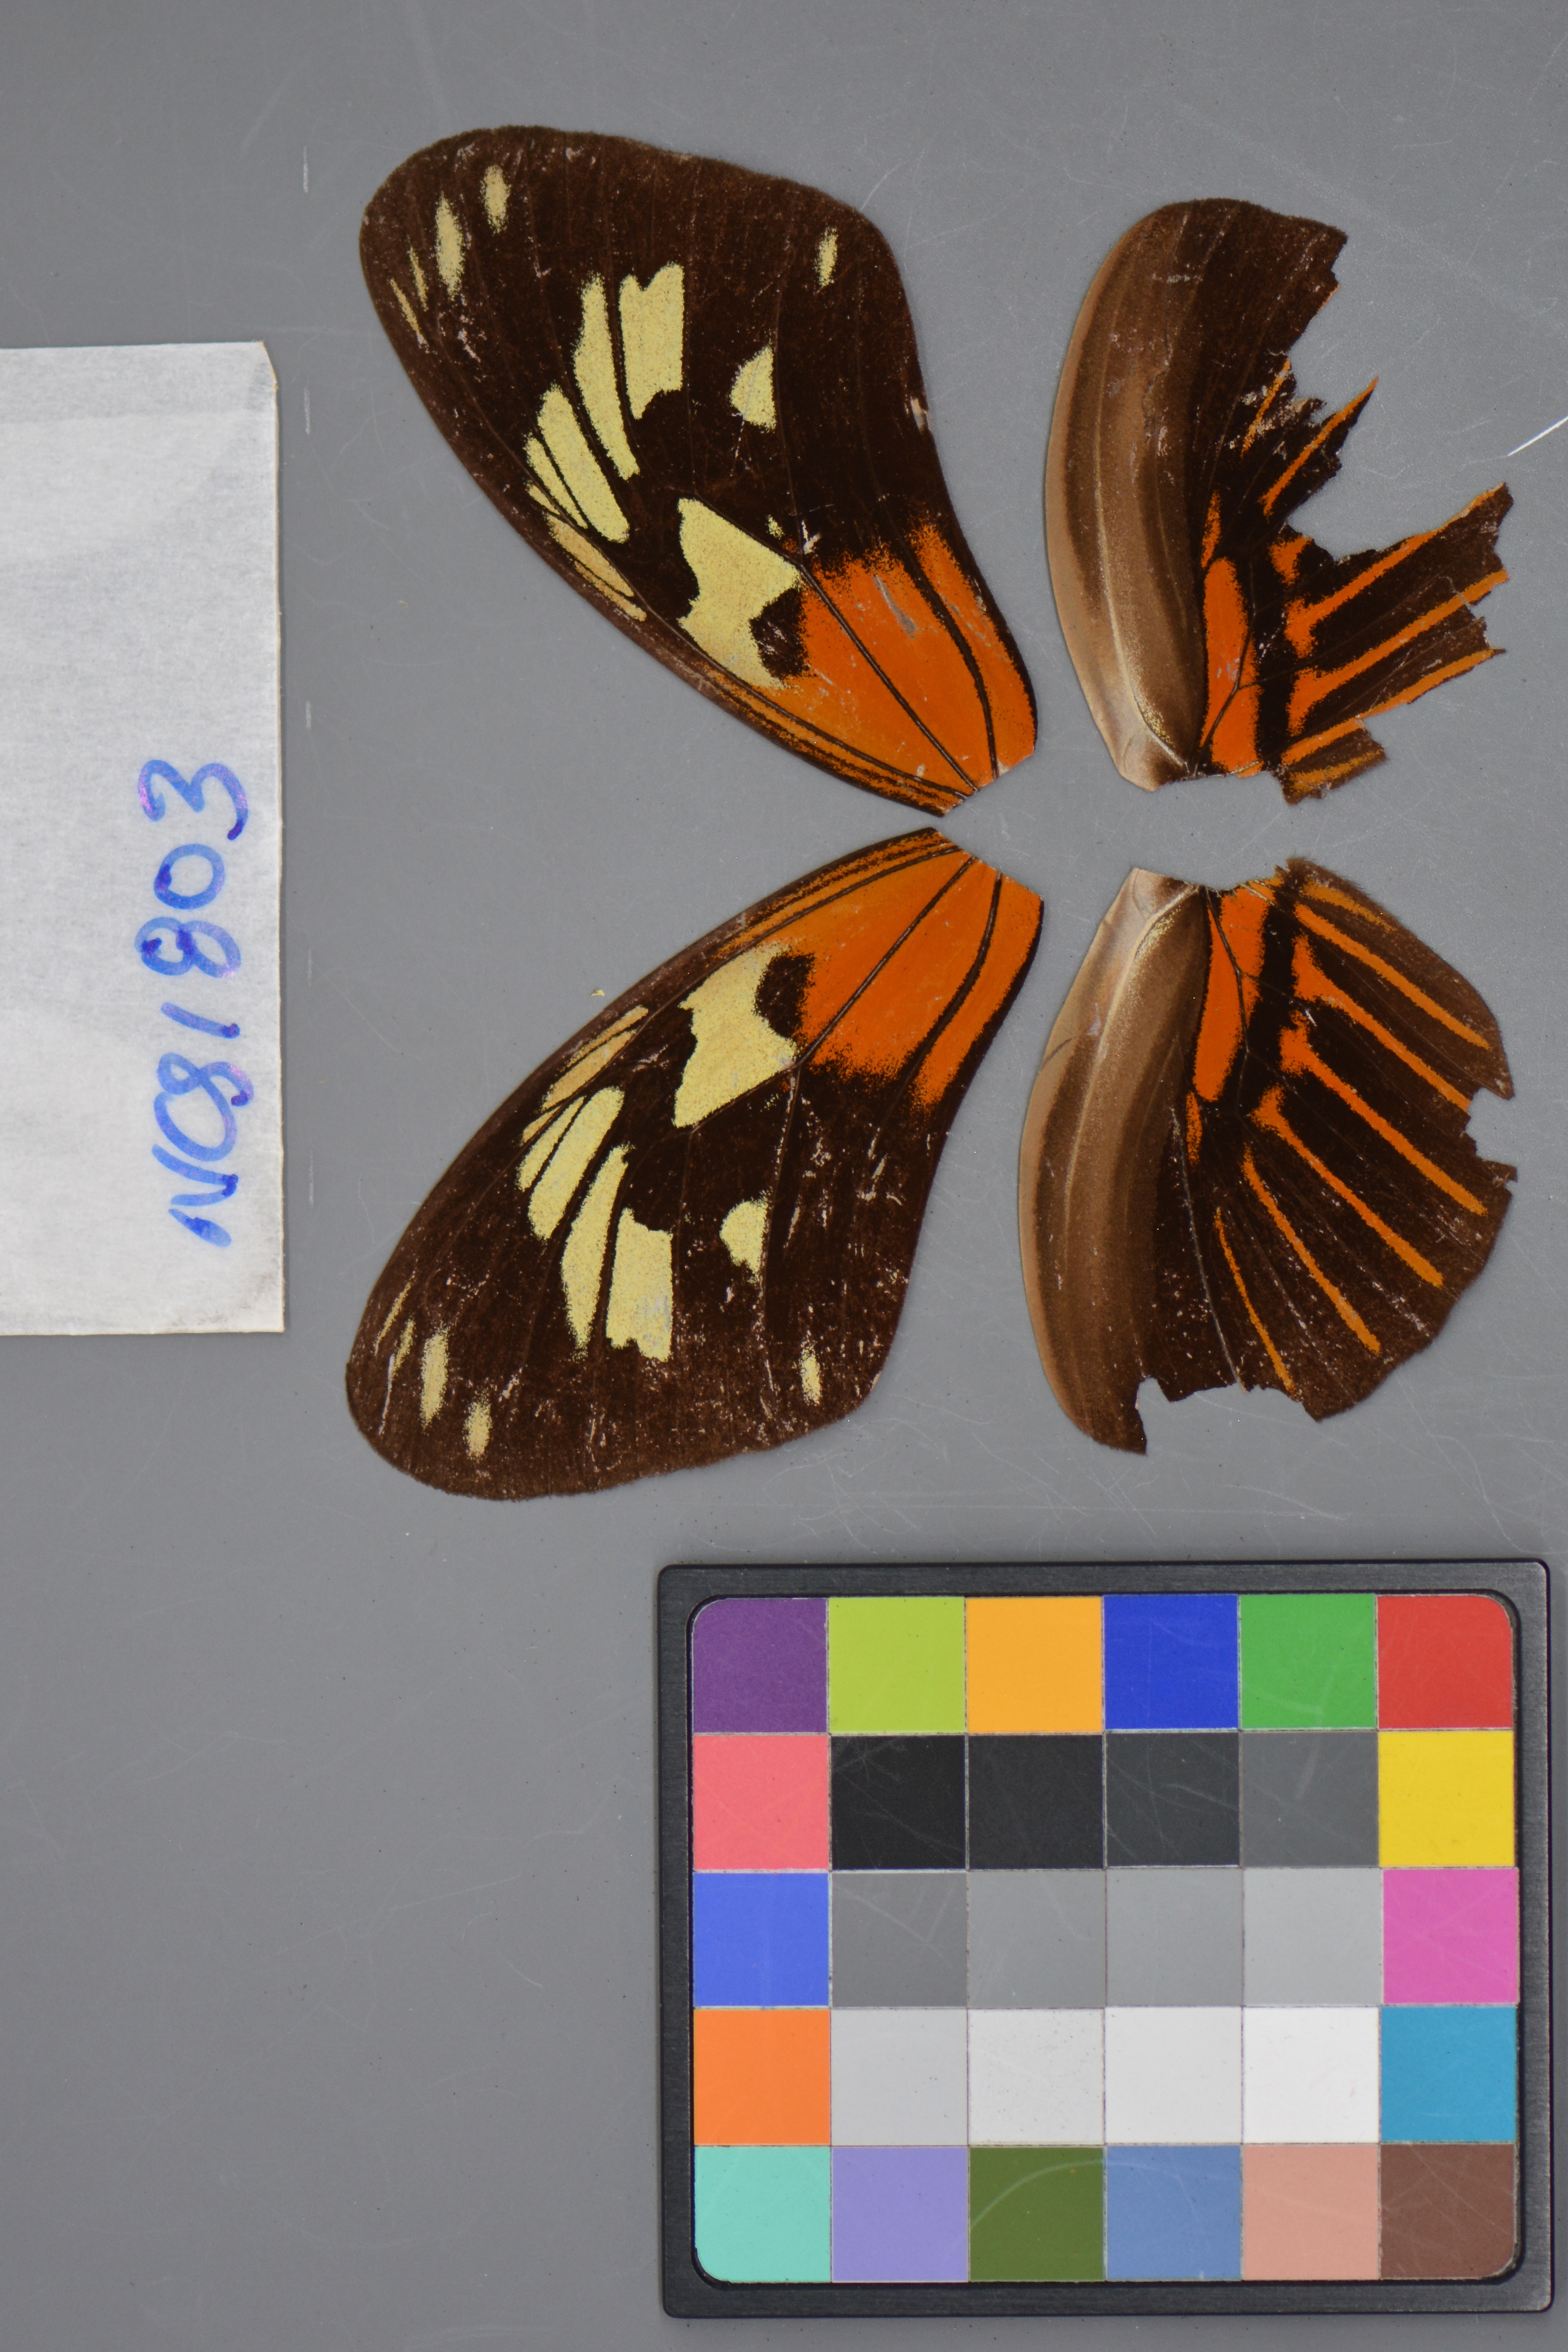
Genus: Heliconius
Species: elevatus
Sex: male
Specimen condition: damaged
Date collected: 03-Jul-09